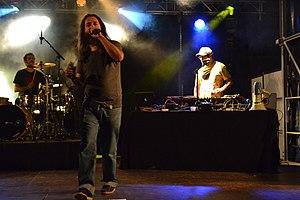
Concert de Mauresca Fracas Dub à l'occasion de la Nuit du Trad de Saint-Girons de 2018.
Mauresca Fracàs Dub est un groupe de musique créé en 1999. Son style principal, reggae ragga, est largement influencé par le hip-hop occitan.